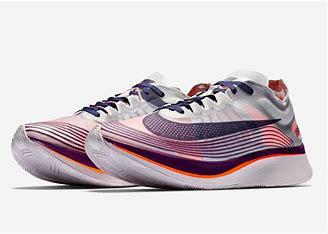
Brand: Nike
Model: Zoom Fly SP